Richard Honeck

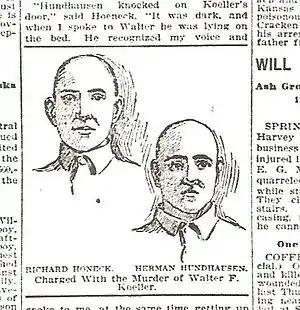
Sept 5, 1899 Drawing of Richard Honeck and Herman Hundhausen

Richard Honeck (January 5, 1879December 28, 1976) was an American murderer who served one of the longest custodial sentences ever to terminate in a prisoner's release in American criminal history. Jailed in November 1899 for the murder of a former school friend, Honeck was paroled from Southern Illinois Penitentiary in Chester, Illinois on 20 December 1963, having completed 64 years and one month of his life sentence, and served a total of 23,418 days in jail.